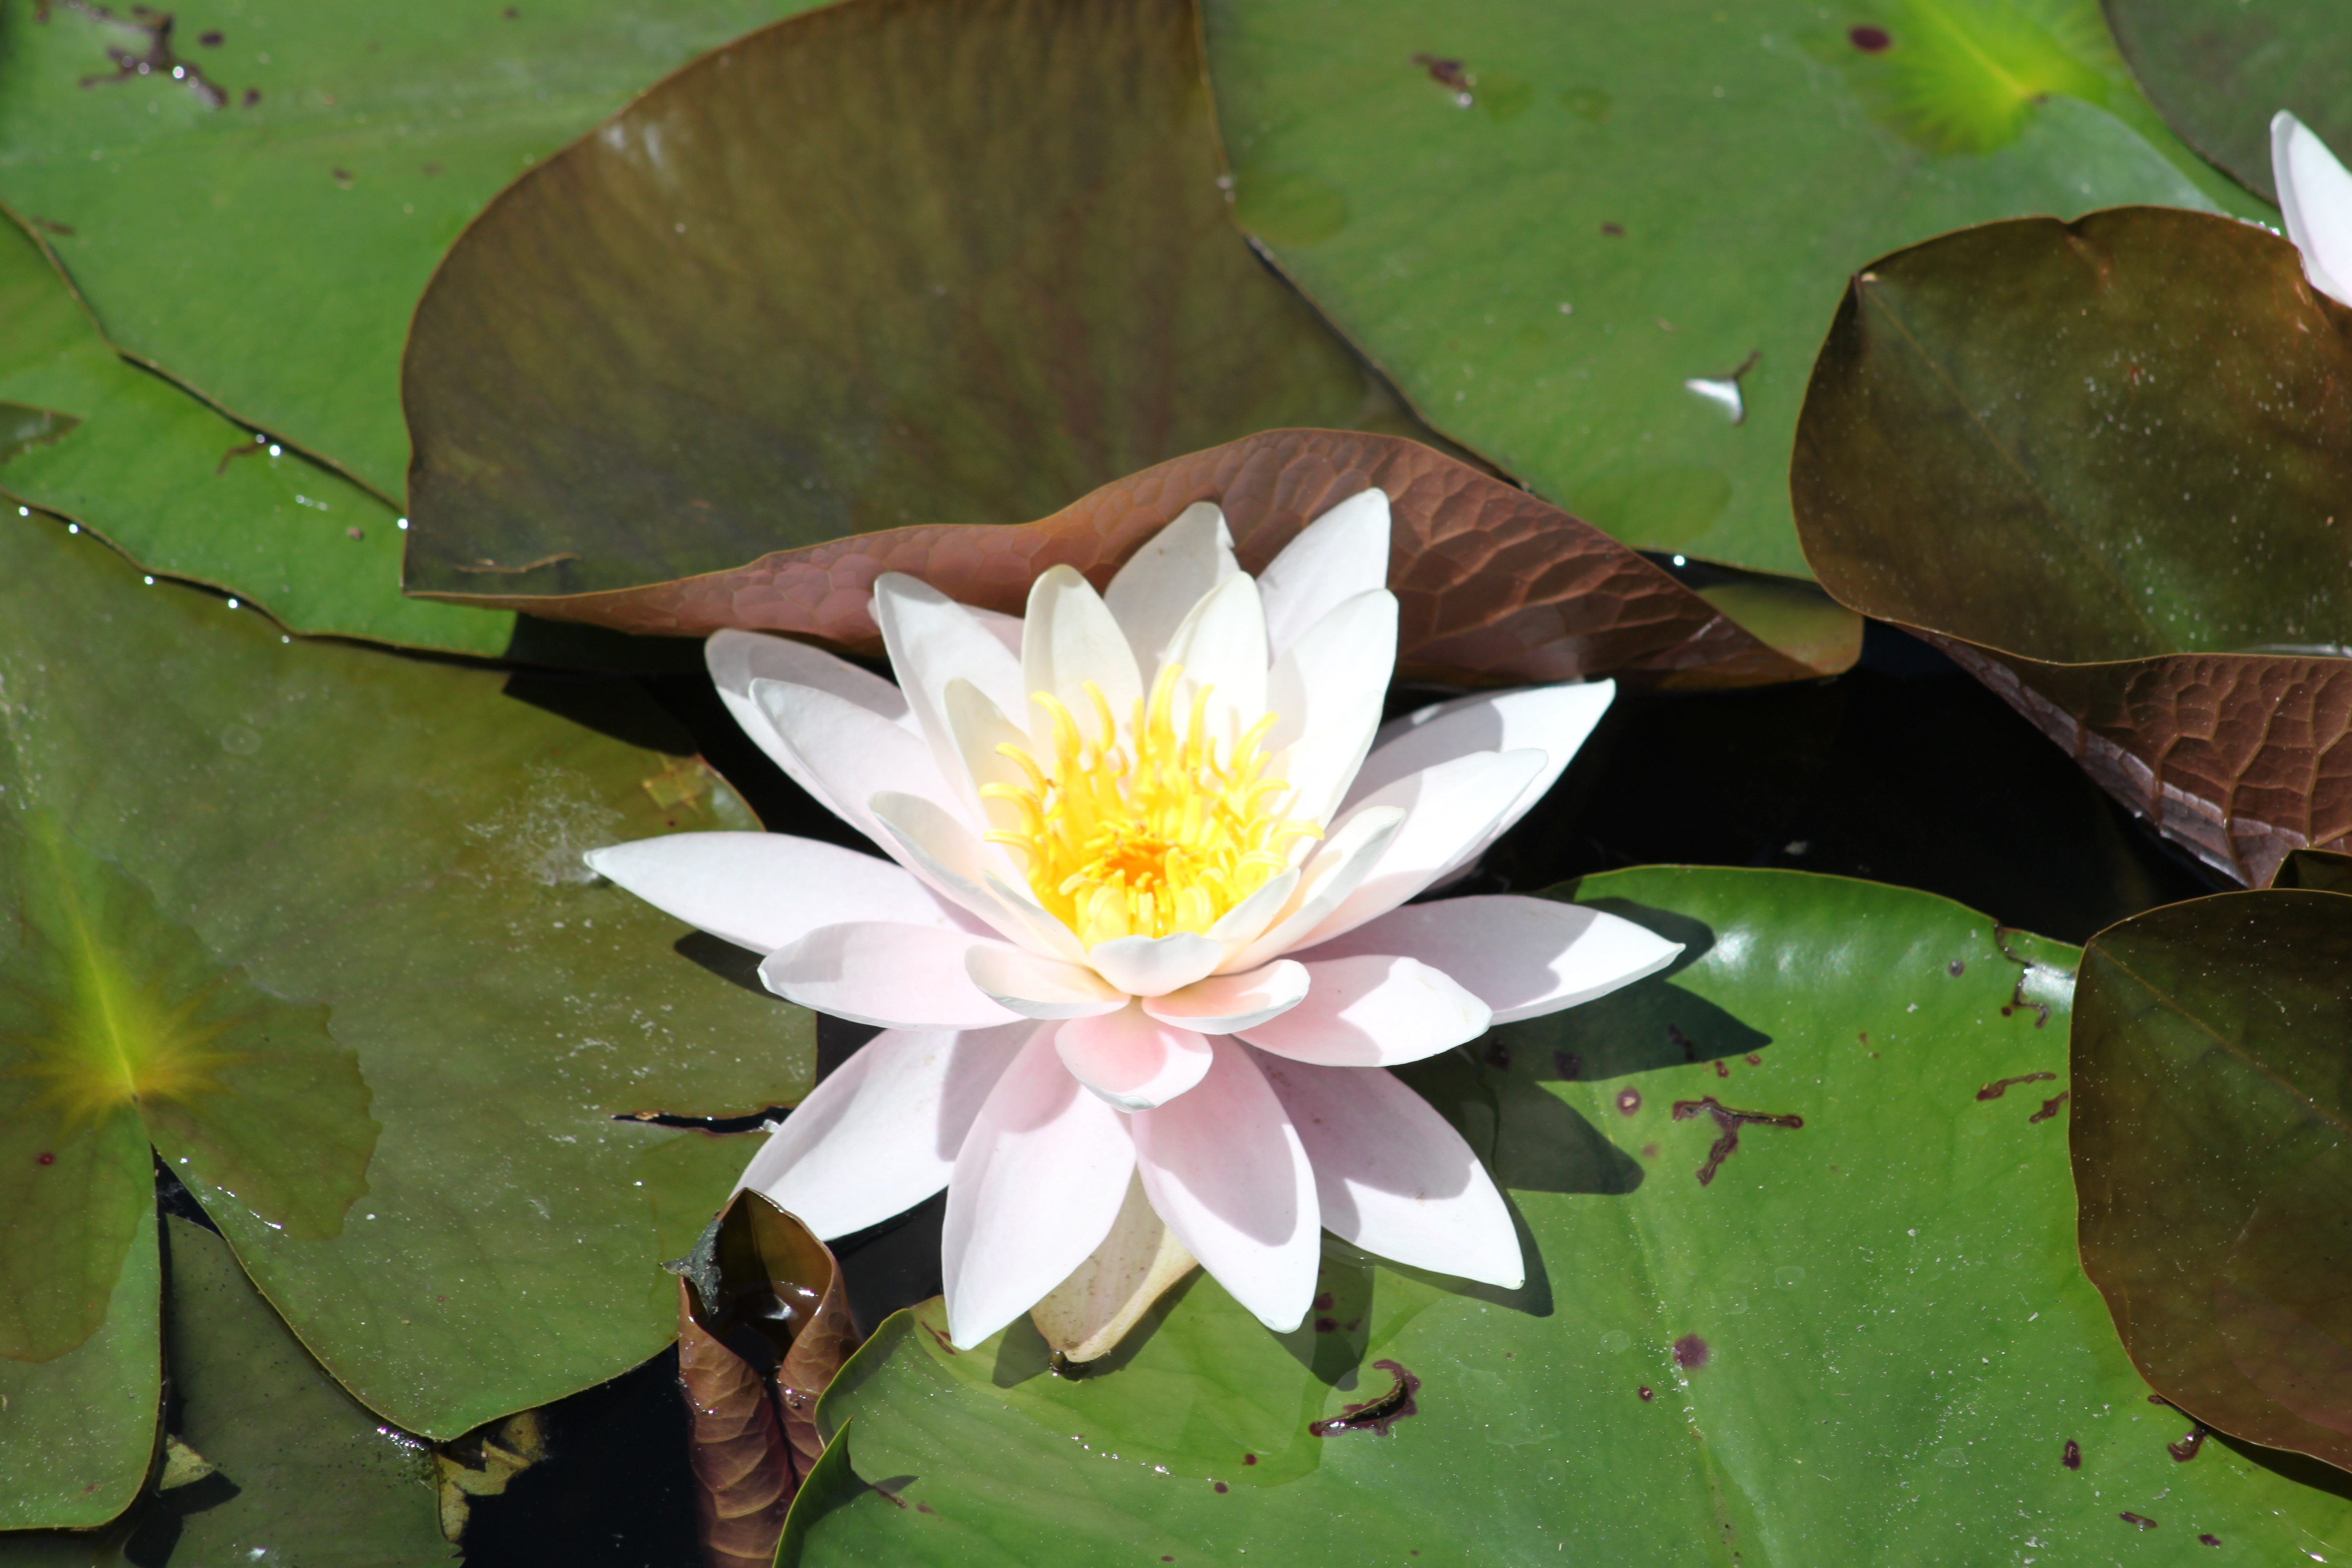
water, nature, plant, leaf, flower, petal, pond, green, botany, sacred lotus, aquatic plant, flora, fauna, flowers, leaves, waterlilies, petals, lotus, water lilies, aquatic plants, macro photography, flowering plant, plant stem, land plant, lotus family